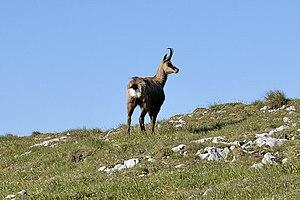
Le chamois est une espèce de mammifères de la famille des Bovidés et de la sous-famille des Caprinés. Les six sous-espèces reconnues vivent dans les zones rocheuses, les forêts et pâturages de montagnes, depuis les Alpes jusqu'à l'Anatolie et l'Azerbaïdjan, en passant par les Vosges, le Jura, le Massif central, les Balkans et les Carpates.